Armed Forces Medley

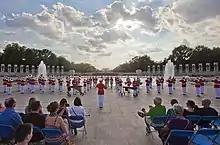
The United States Marine Drum and Bugle Corps performing the Armed Forces Medley at the Friends of the National World War II Memorial.

The Armed Forces Medley, also known as the Armed Forces Salute is today recognized as a collection of the official marchpasts/songs of the 6 services of the United States Armed Forces: Army, Marine Corps, Navy, Air Force, Coast Guard, and Space Force. The medley is usually played in increasing order of precedence: